Syricoris lacunana

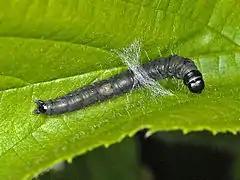
Caterpillar

The adult moths are active at dusk and fly from late April to September in the temperate part of their range (e.g. Belgium and the Netherlands). The caterpillars can be encountered from April to September.